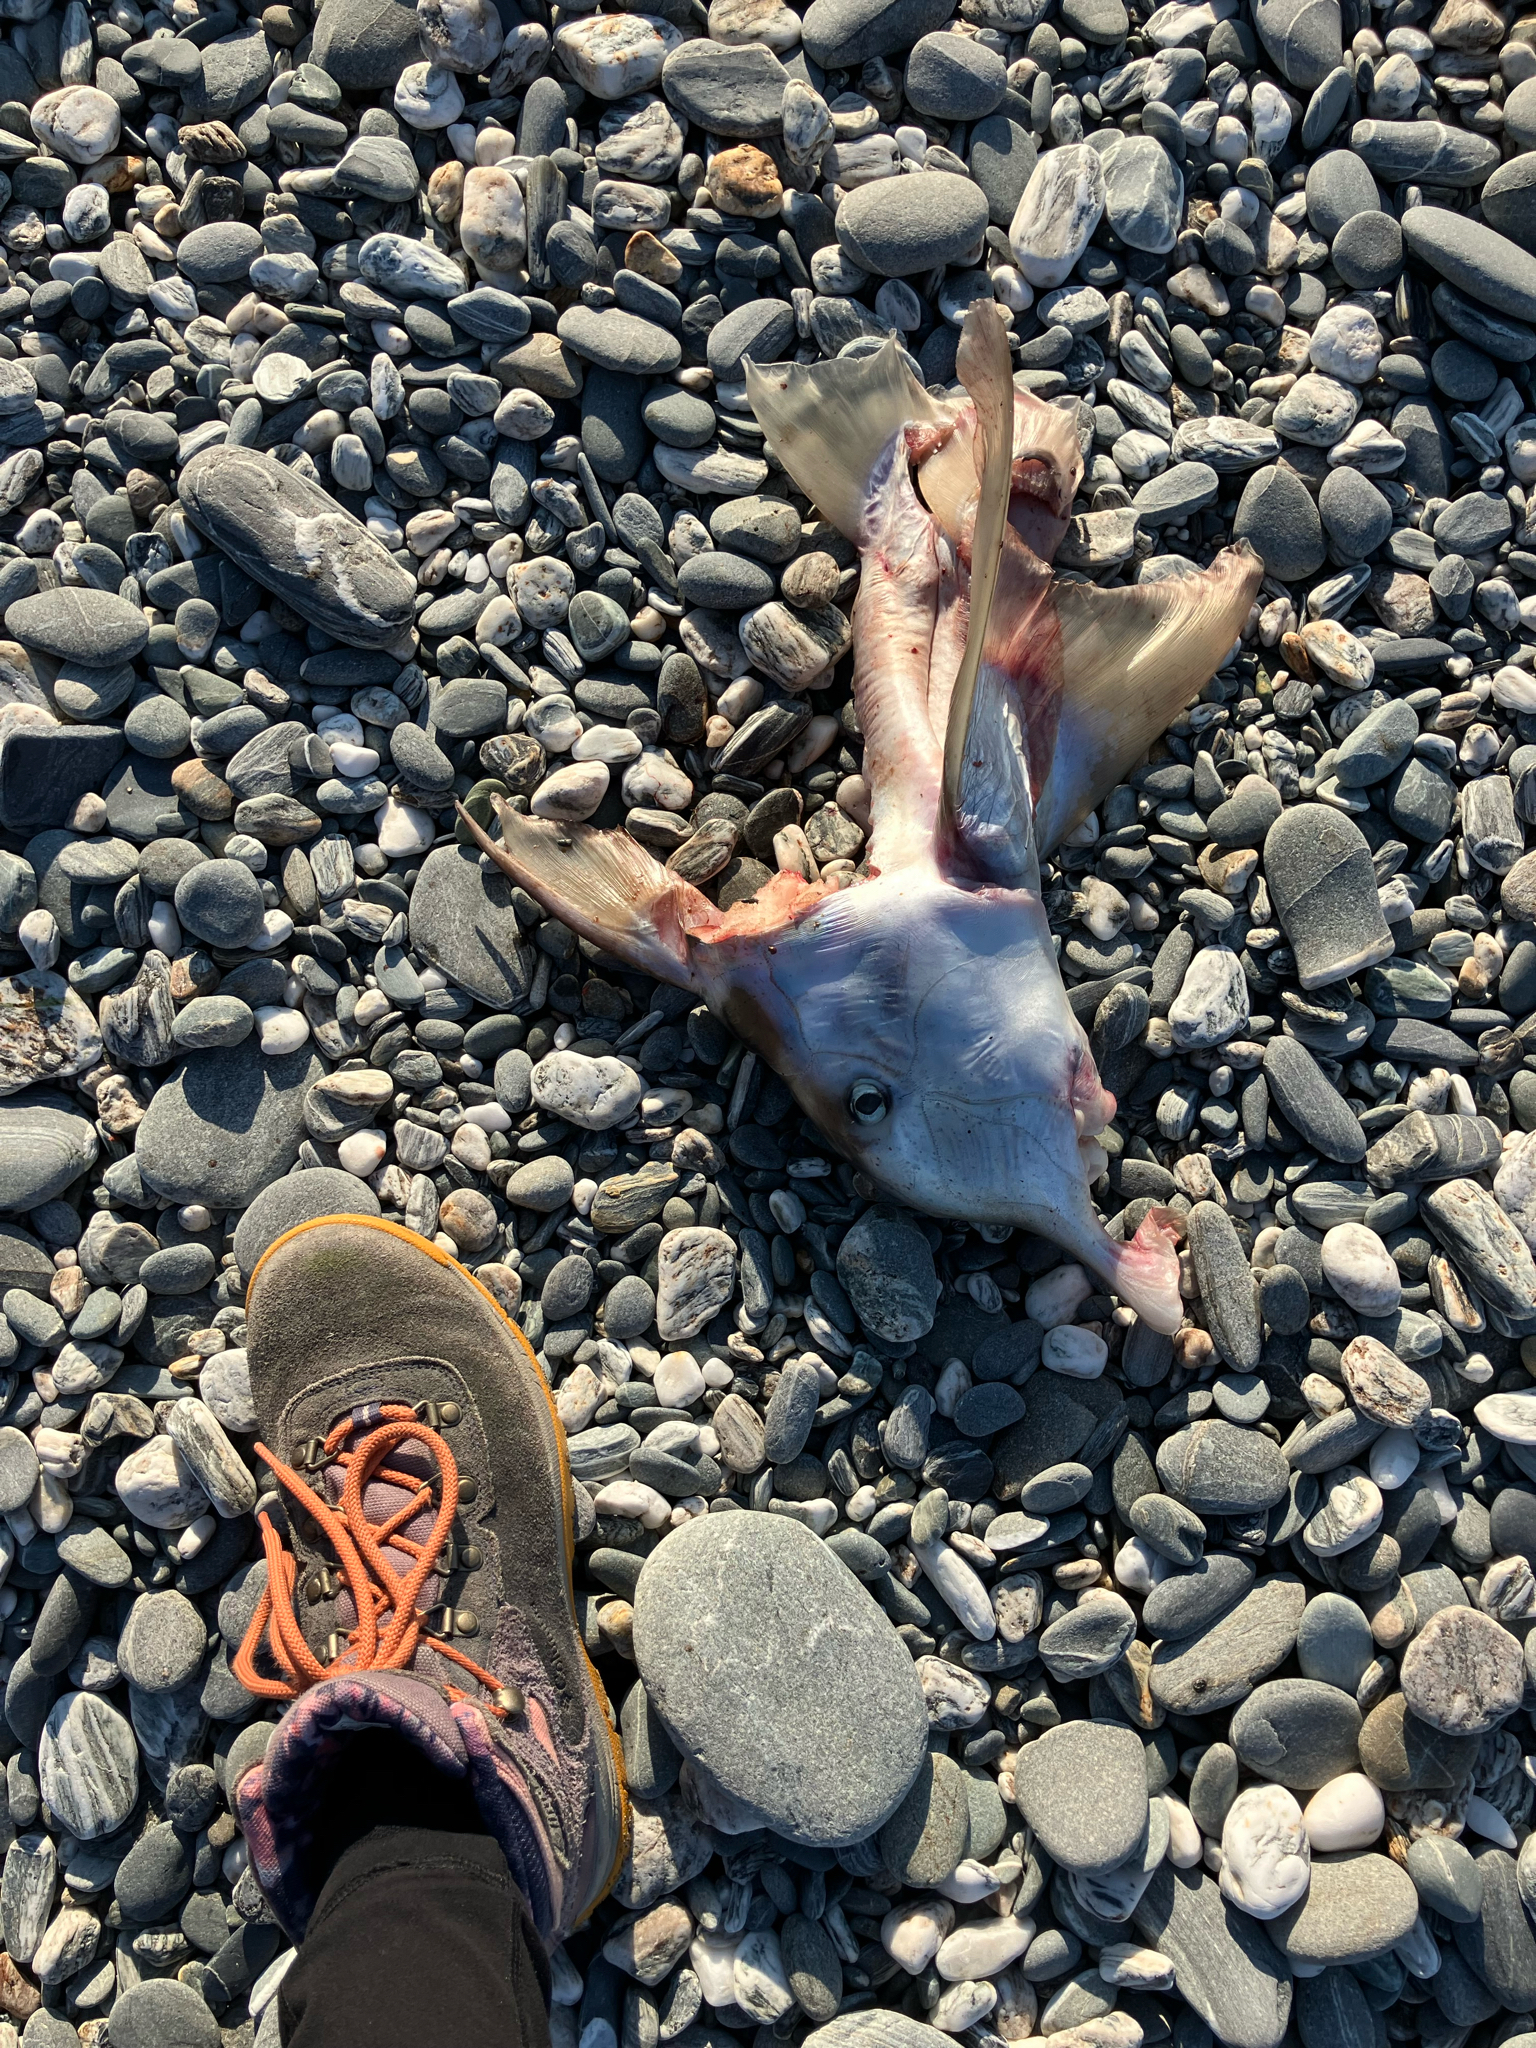
fish (species not among the labelled classes)